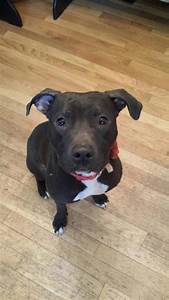
Label: dog